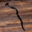
Label: worm